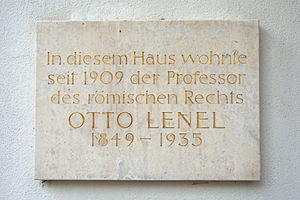
Otto Lenel
Mindeplade for Otto Lenel
Otto Lenel var en tysk jurist.